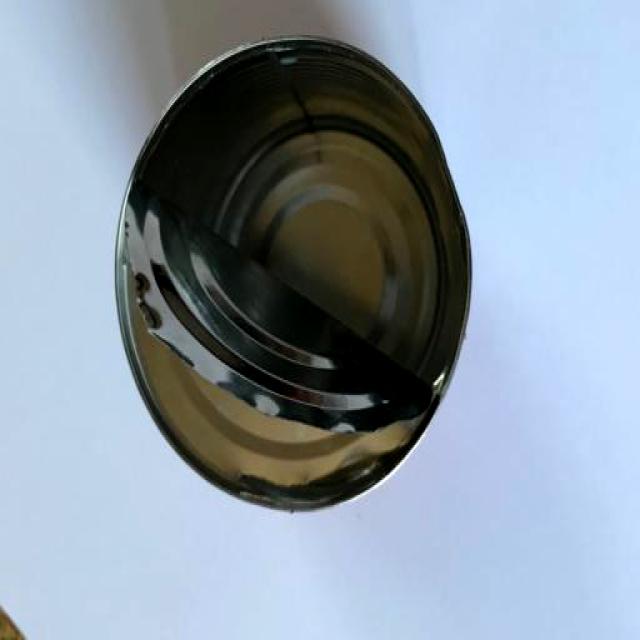
Label: Metal